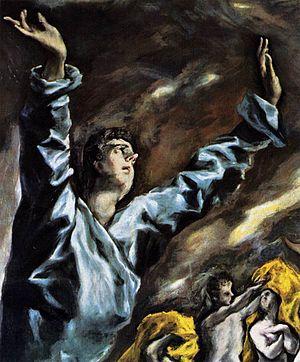
L'Ouverture du cinquième sceau, ou La Vision de saint Jean, est un tableau du Greco, peint entre 1608 et 1614. Cette huile sur toile mesure 224,8 cm de hauteur pour 199,4 cm de largeur et se trouve à New York, au Metropolitan Museum of Art, sous le titre de « The Opening of the Fifth Seal ».